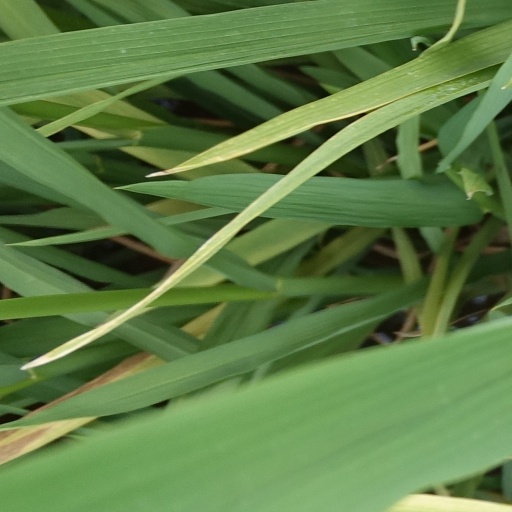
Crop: rice